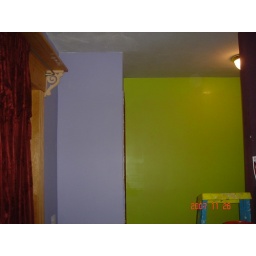
1st coat of paint in family room: enchanted and apple green